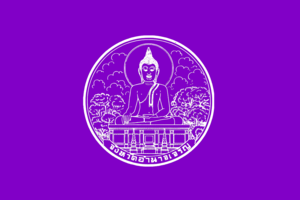
Amnat Charoen est une province de Thaïlande.